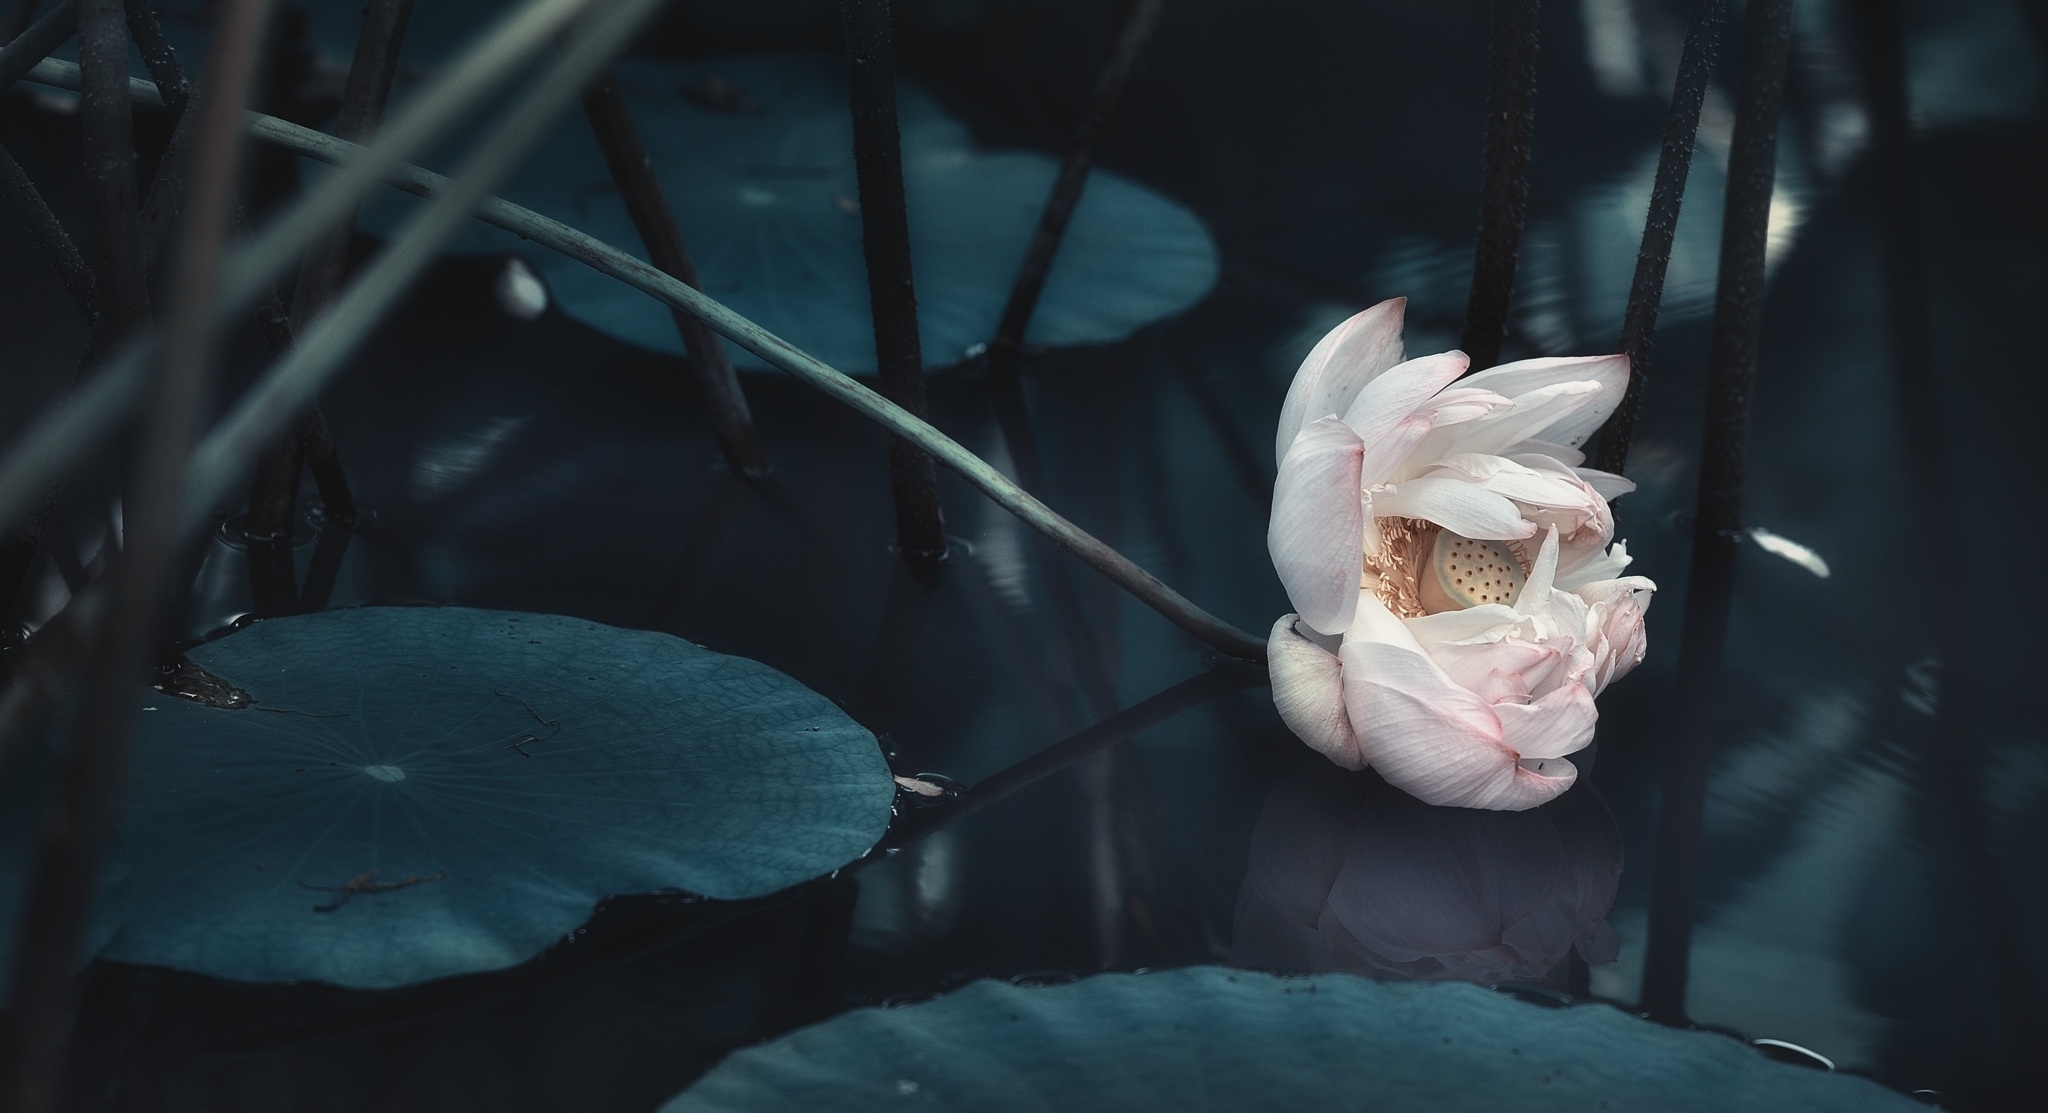
plant, leaf, flower, summer, pool, pond, biology, darkness, blue, eye, snapshot, lotus, organ, macro photography, water plant